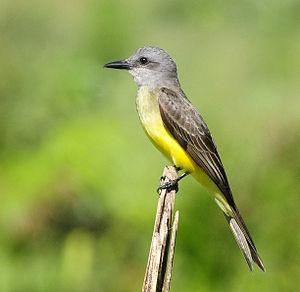
La province de Mendoza est une province de l'Argentine située à l'ouest du pays. Elle est limitrophe de la province de San Juan au nord, de San Luis à l'est, de La Pampa et Neuquén au sud et du Chili à l'ouest. Elle est typiquement une province andine. Avec les provinces de San Juan et de San Luis, la province de Mendoza fait partie de la région de Cuyo.
La province de San Luis est une subdivision de l'Argentine située au centre-ouest du pays. Sa capitale est la ville de San Luis.